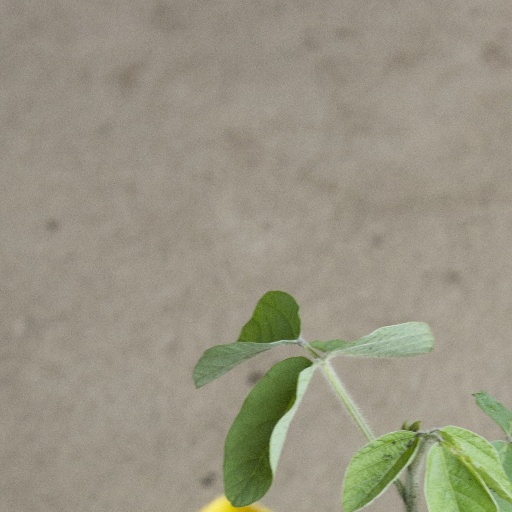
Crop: soybean